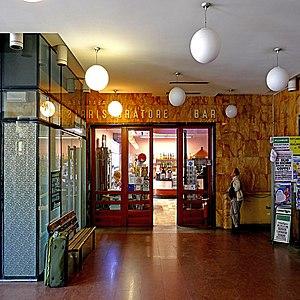
Le marbre jaune de Sienne est un des marbres modernes, extrait principalement des carrières de Colle di Val d'Elsa en province de Sienne, de couleur ocre jaune, avec des nuances de terre de Sienne et des veinages blancs.